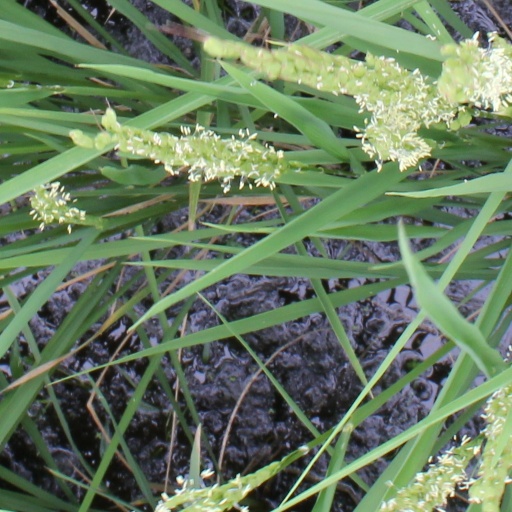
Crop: rice